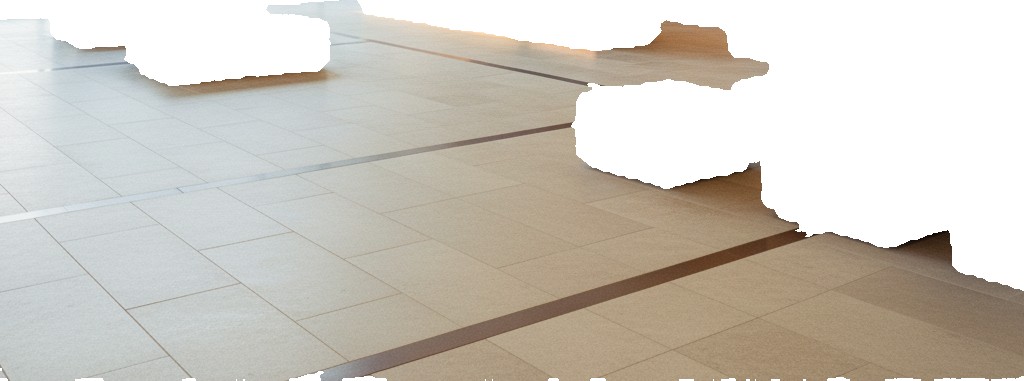
Surface category: floors